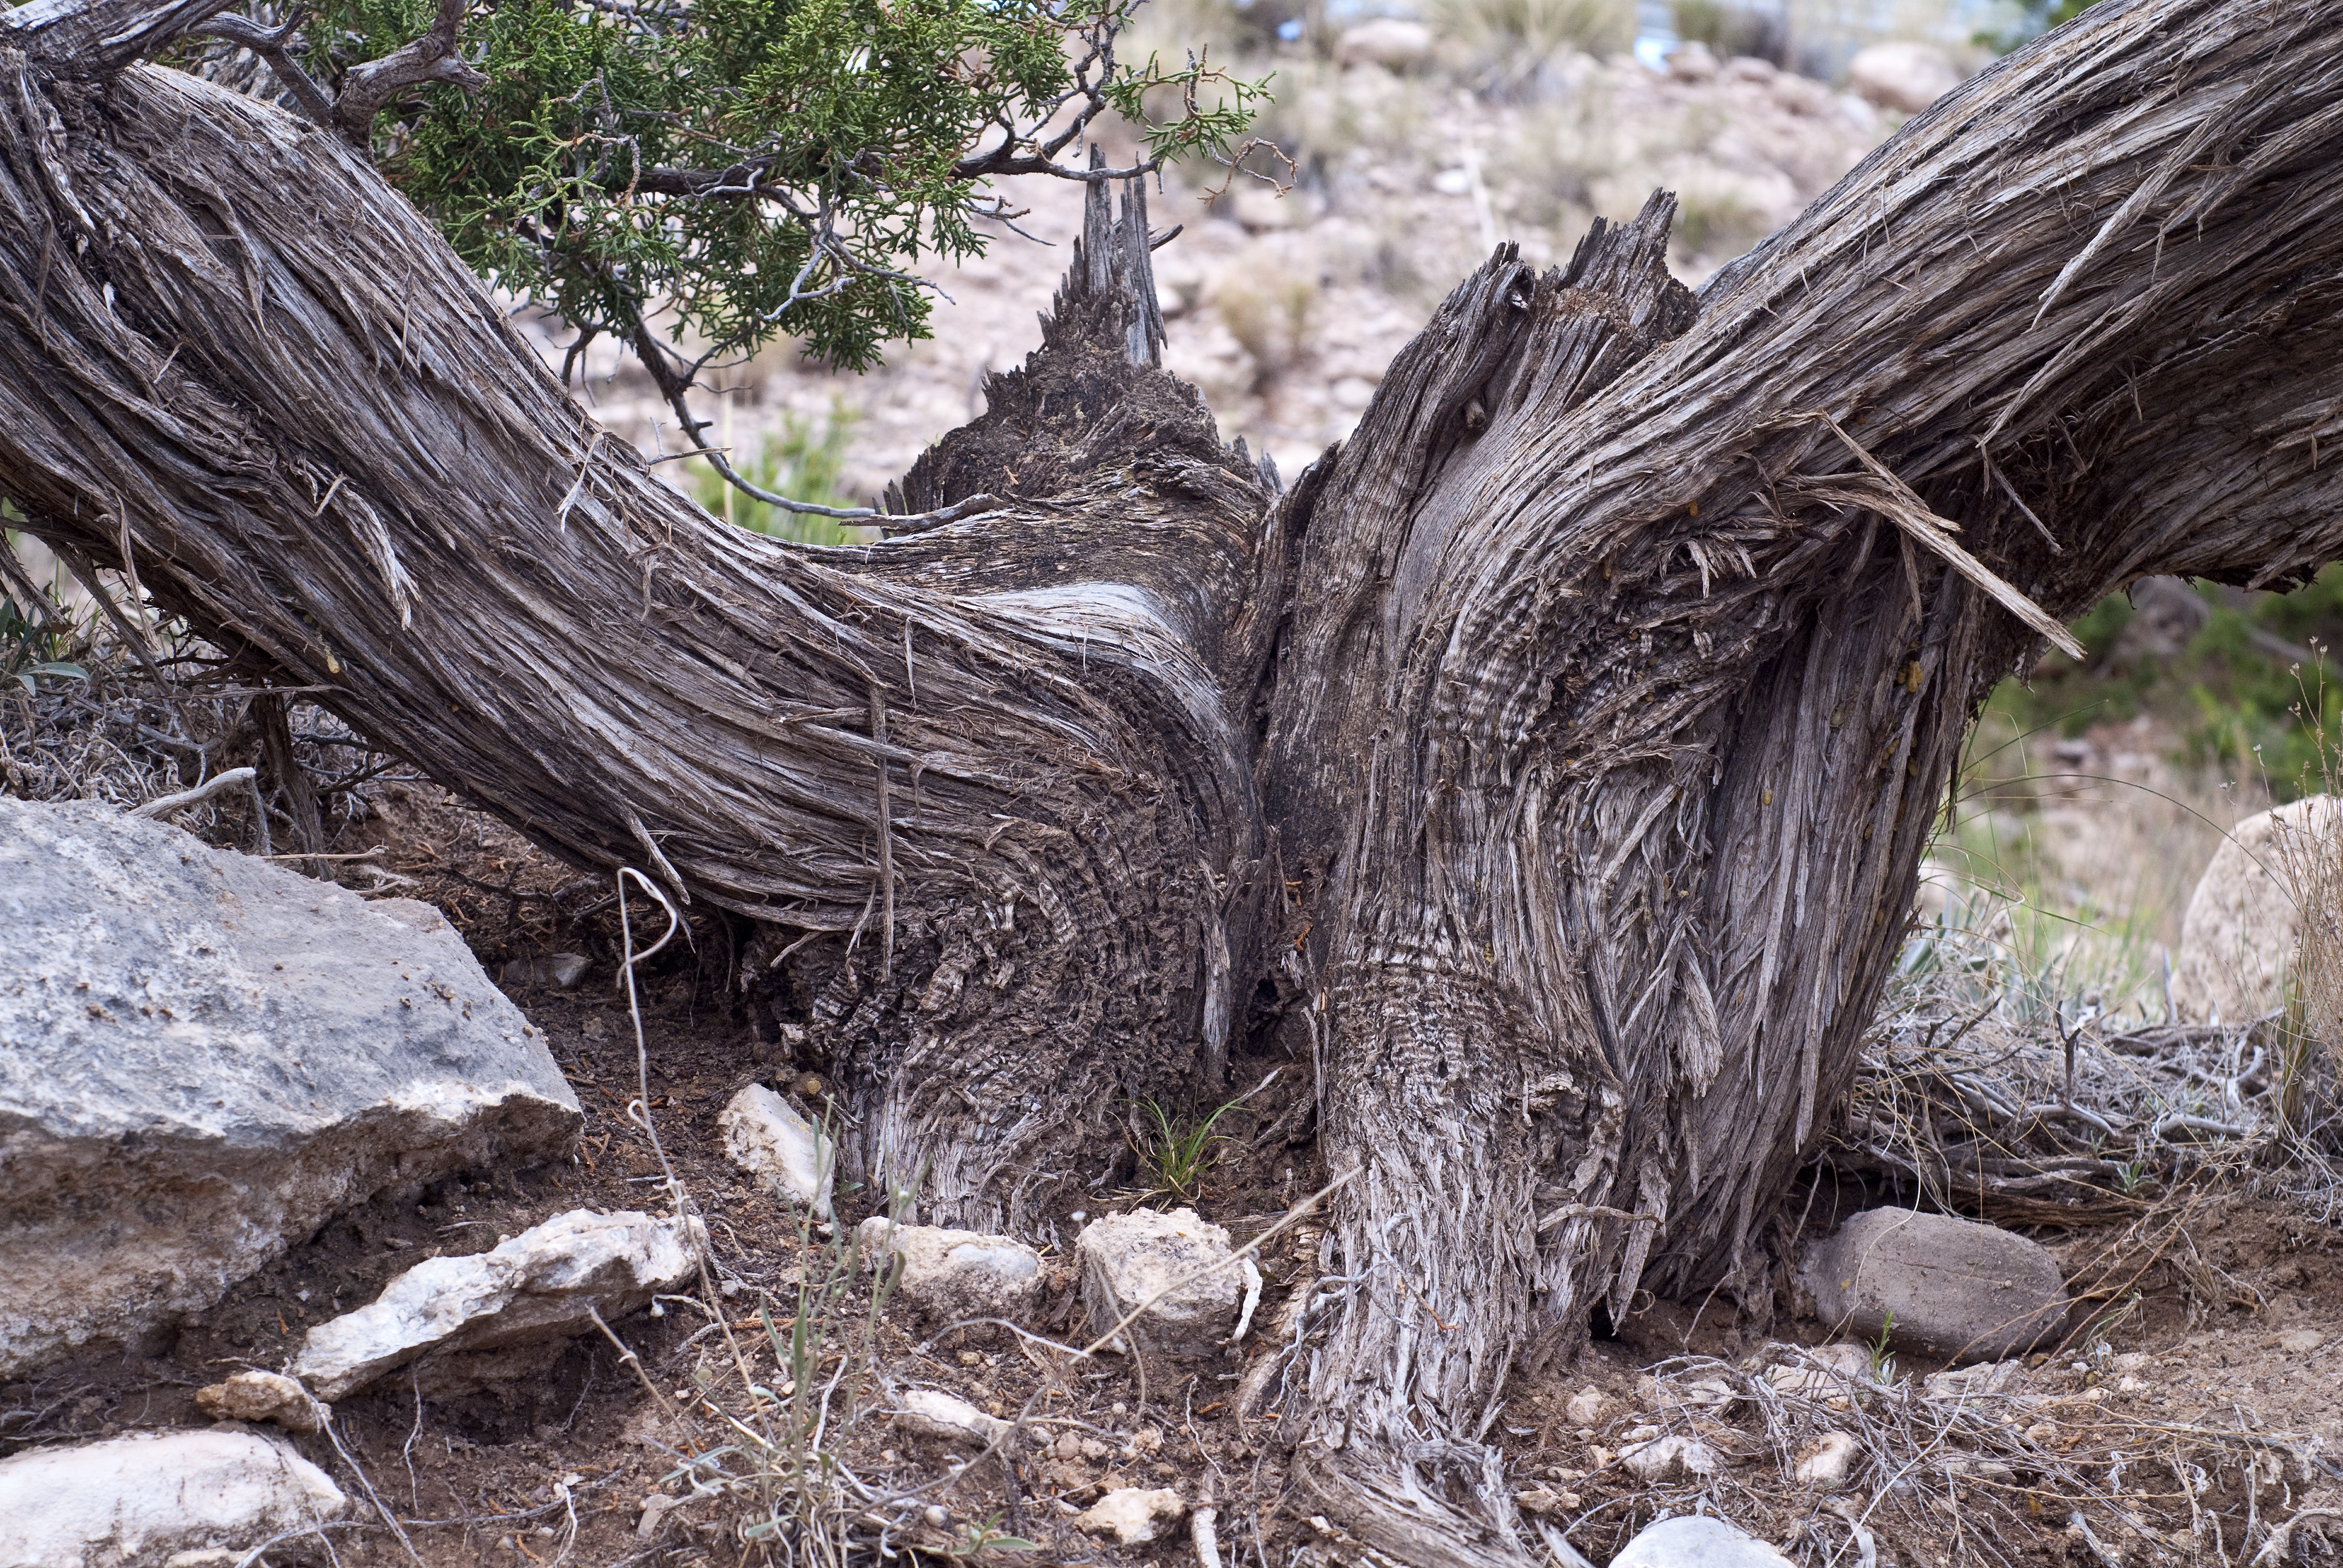
tree, branch, plant, wood, trunk, wildlife, root, tree stump, woody plant